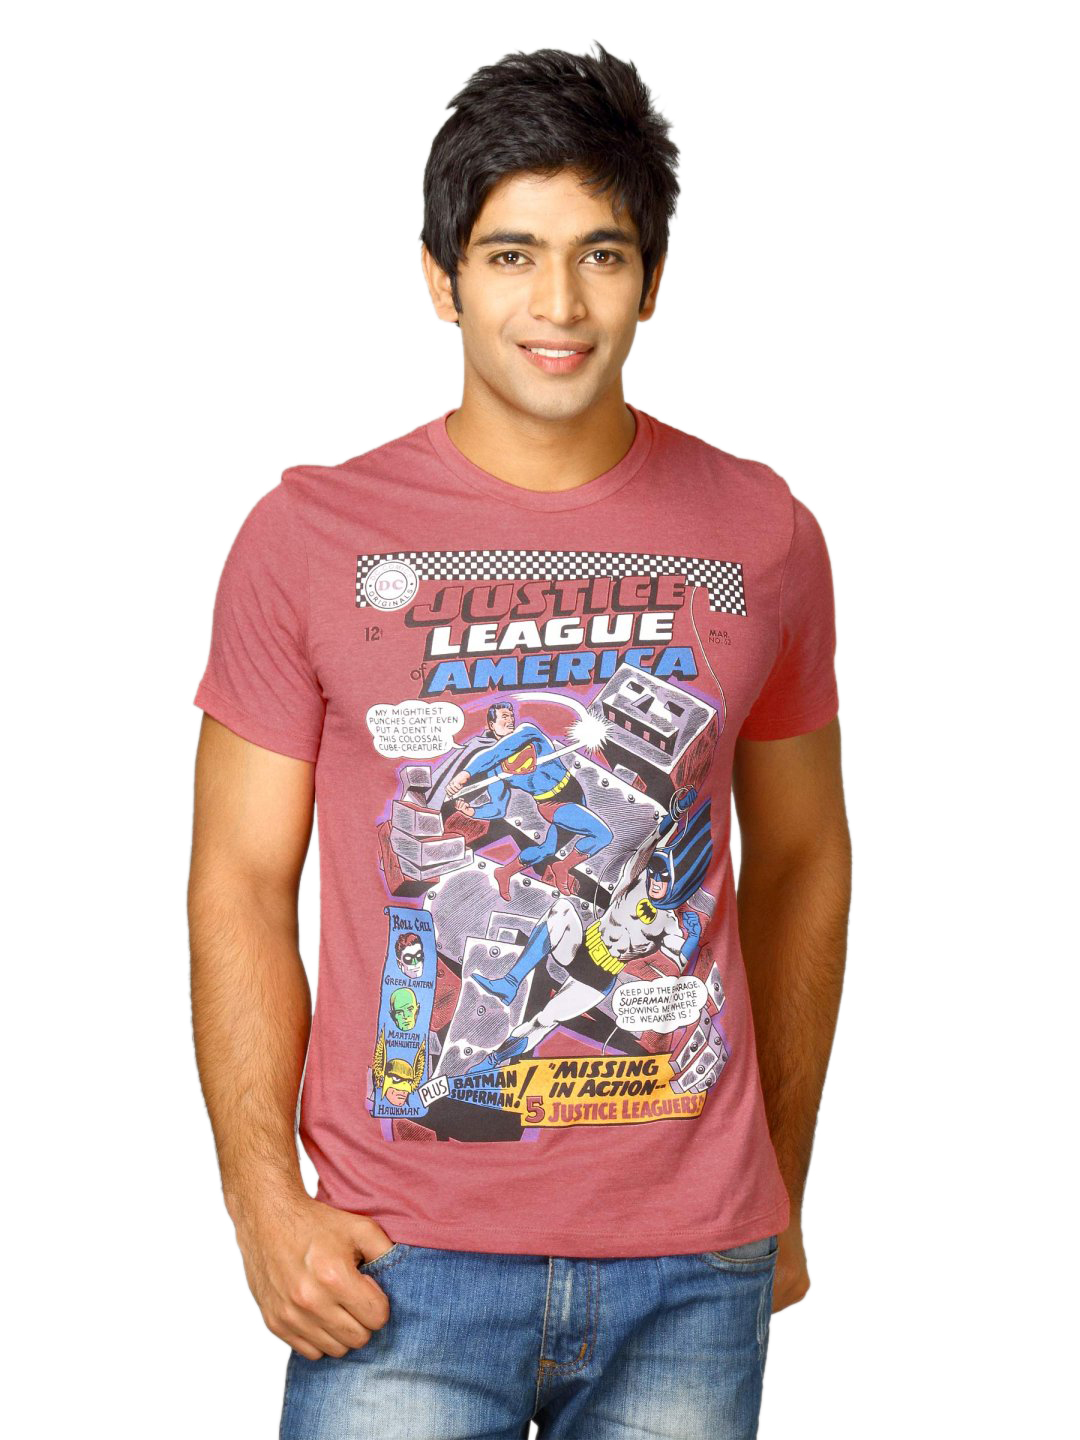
DC Comics Men Justice Lea Red Melange T-shirt
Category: Apparel / Topwear / Tshirts
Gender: Men
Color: Red
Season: Fall 2011
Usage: Casual